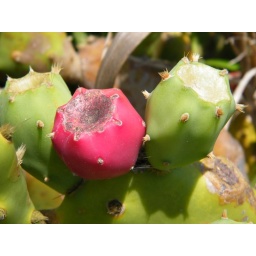
ripened cactus fruit in brillint red color